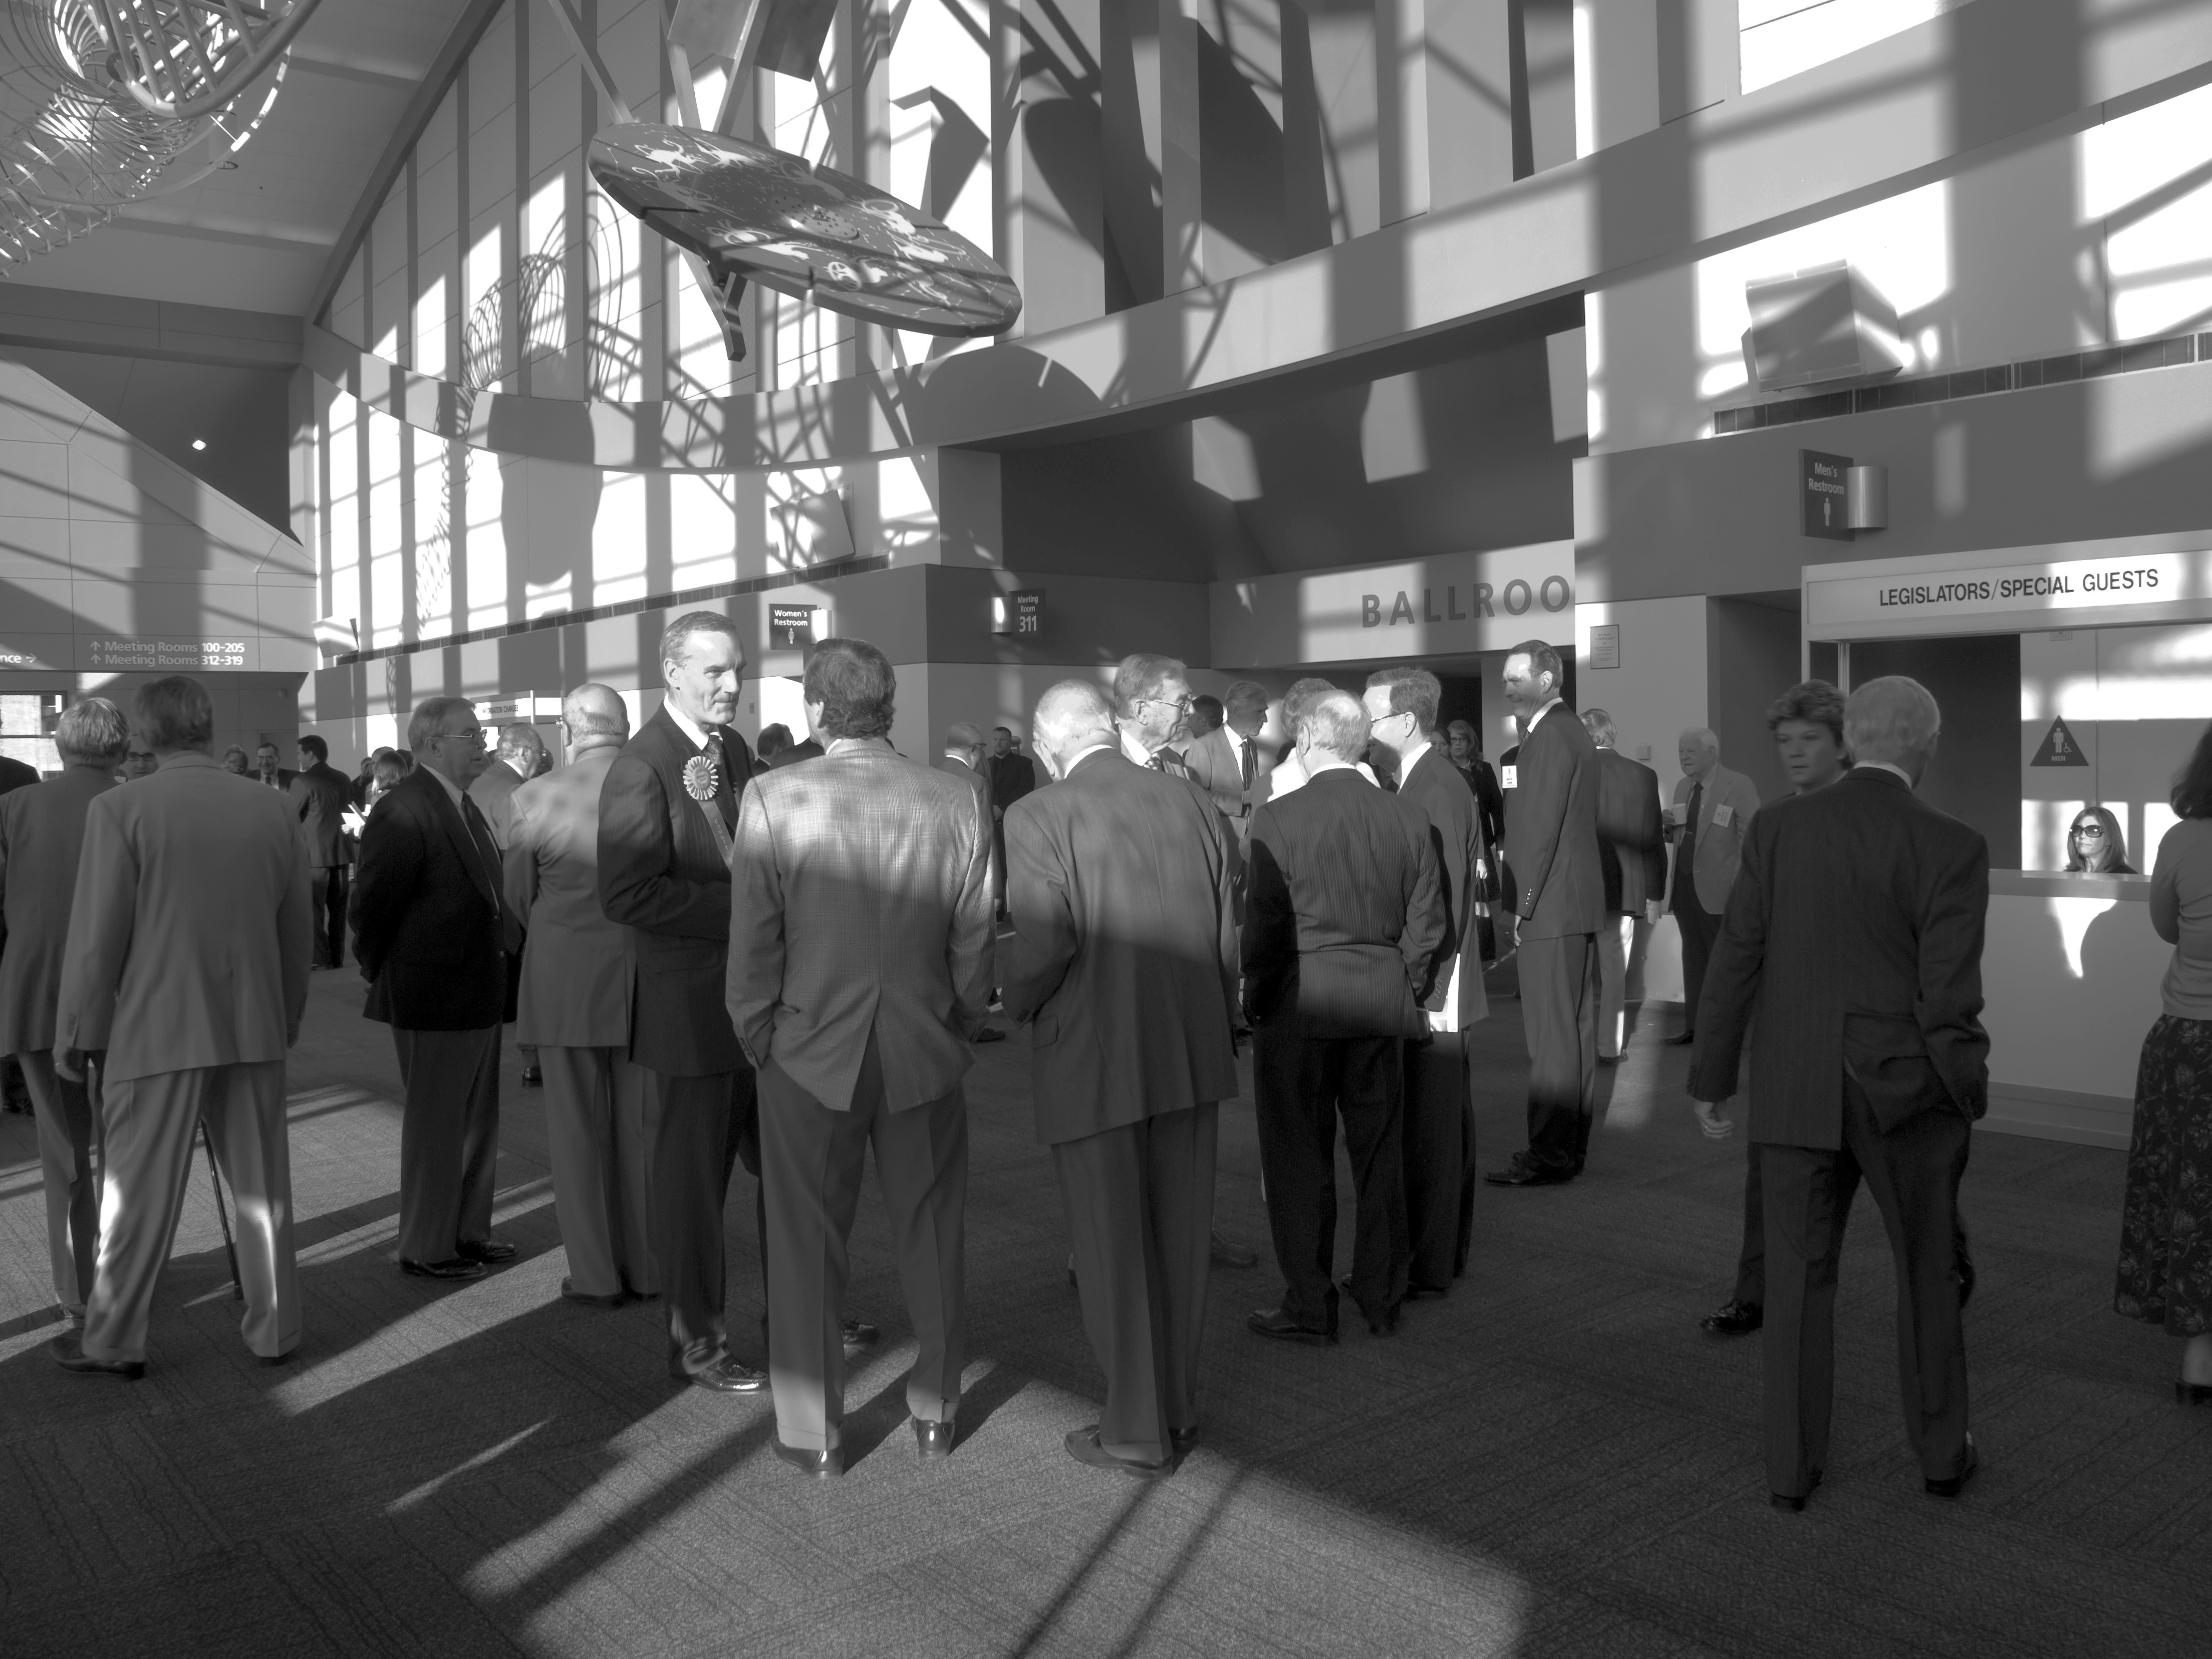
black and white, street, crowd, monochrome, infrastructure, photograph, sacramento, hostbreakfast, monochrome photography